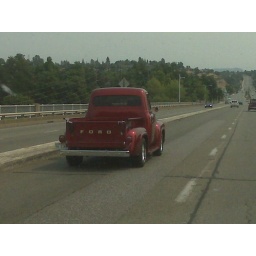
classic truck spotted in redding, ca